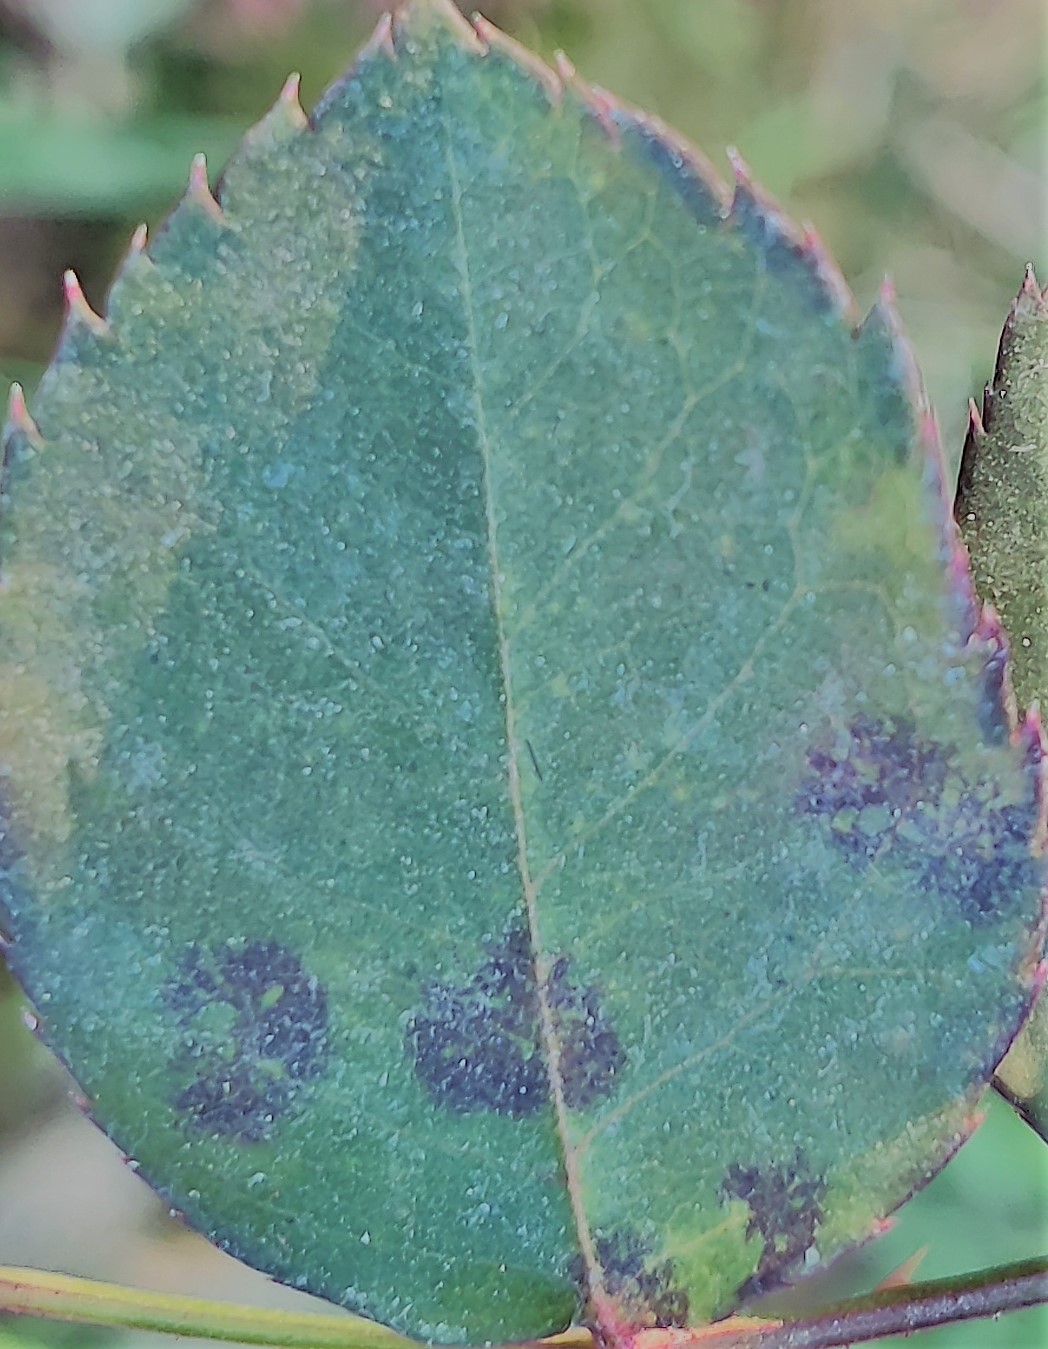
Label: Black Spot